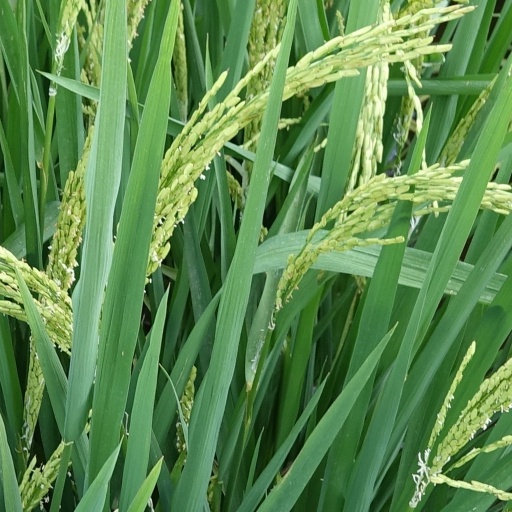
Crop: rice